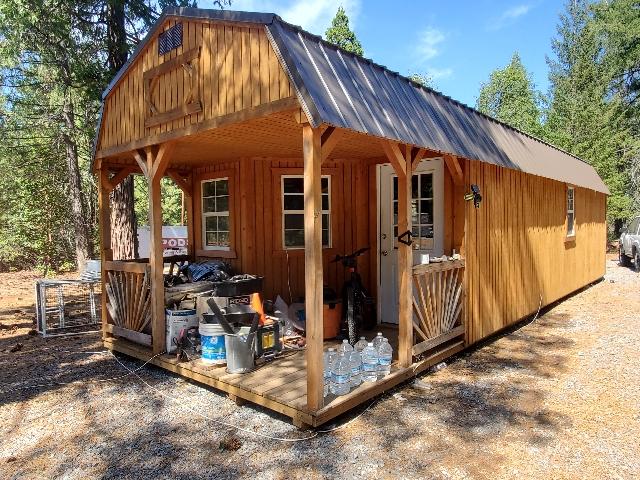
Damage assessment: no_damage